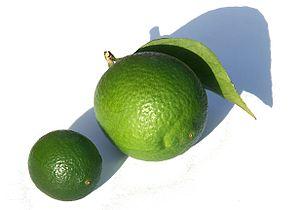
Lime des Antilles et Lime de Perse
La lime, lime acide ou citron vert est un agrume. « Citron vert » est l'appellation la plus utilisée. C'est le fruit du limettier, arbuste de la famille des Rutacées, dont il existe deux espèces : Citrus latifolia et Citrus aurantiifolia.